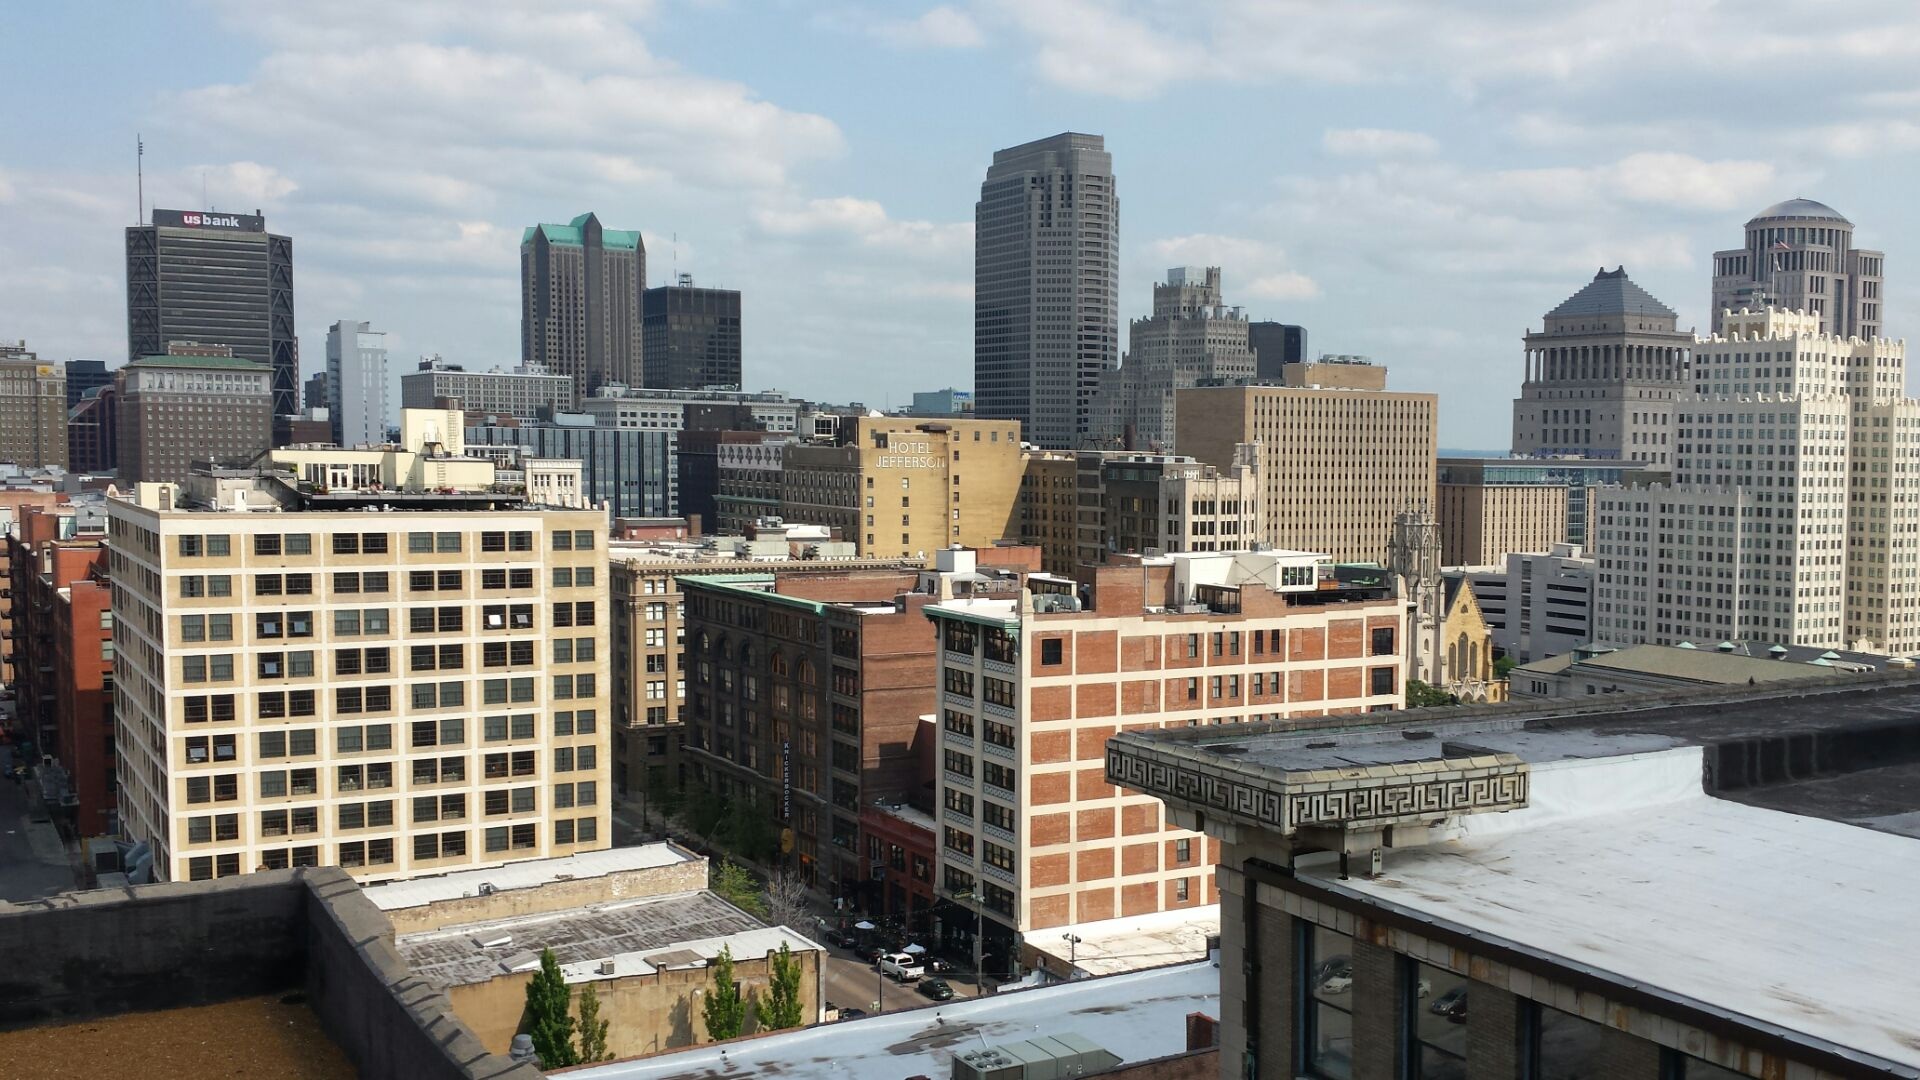
architecture, skyline, city, skyscraper, cityscape, downtown, museum, landmark, tower block, metropolis, missouri, neighbourhood, st louis, urban area, residential area, frooftop, geographical feature, human settlement, metropolitan area